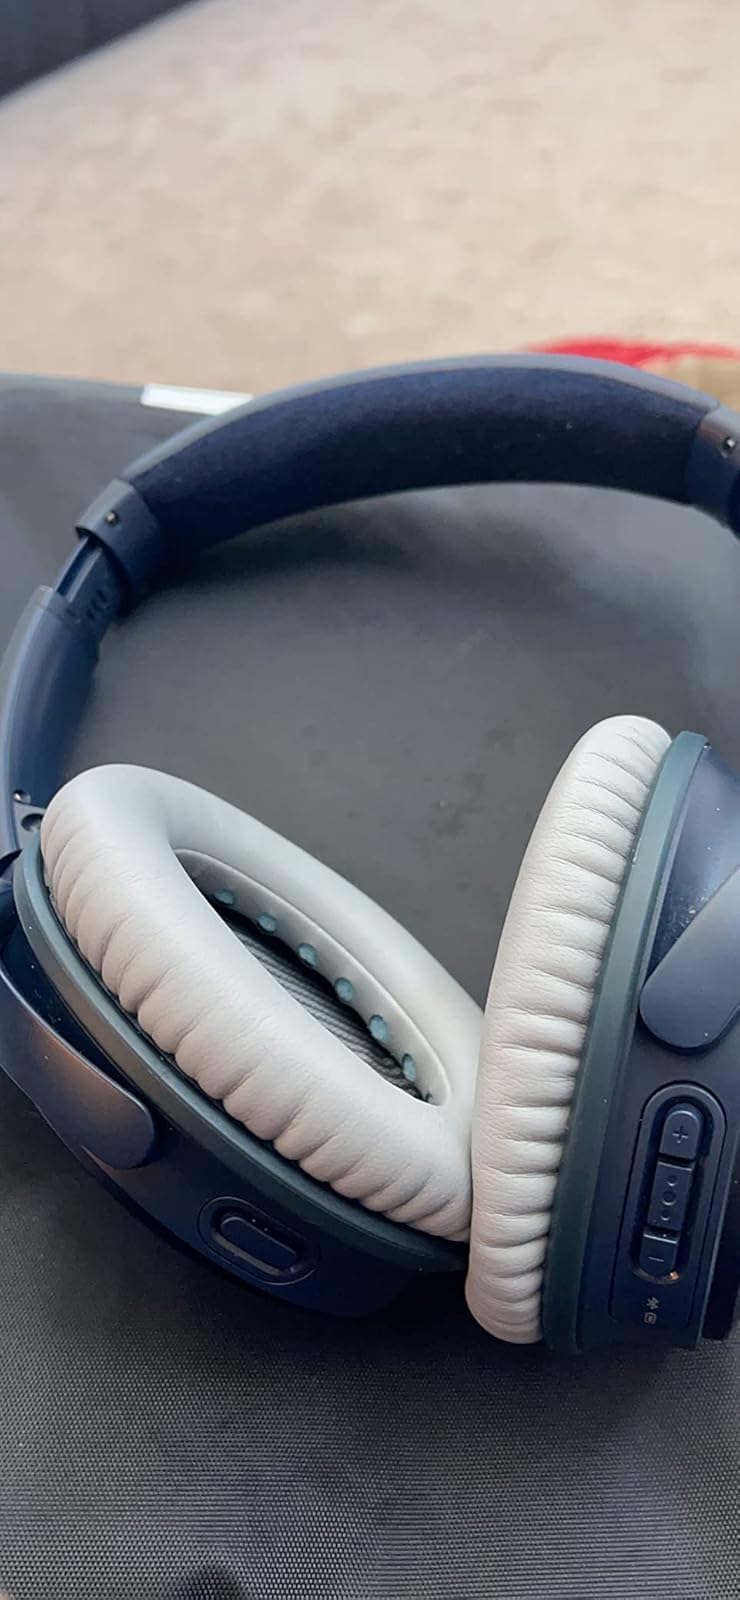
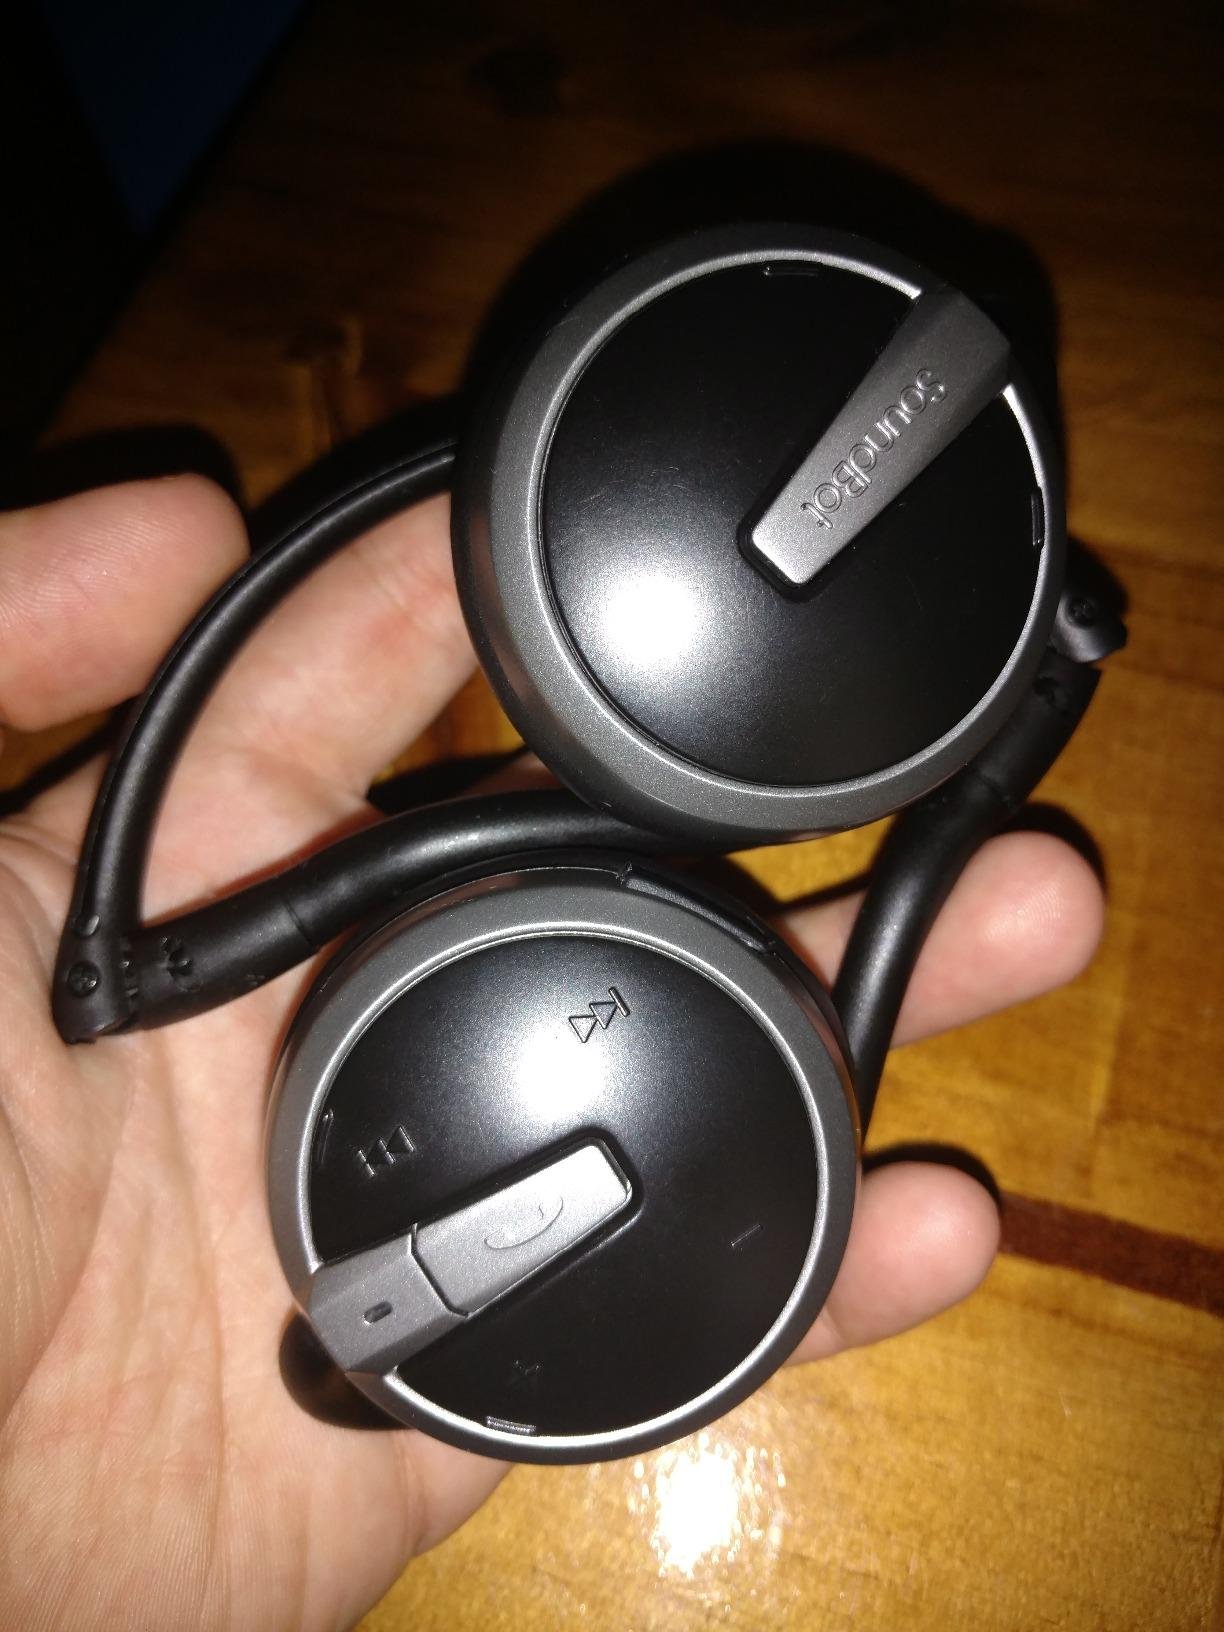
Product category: headphones
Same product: no